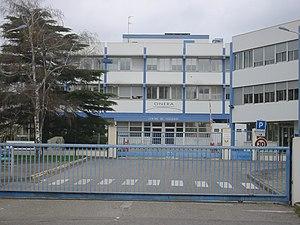
L'Office national d'études et de recherches aérospatiales est le principal centre de recherche français du secteur aéronautique, spatial et défense. Toutes les disciplines et technologies du domaine sont concernées. De nombreux programmes aérospatiaux sont passés par l'ONERA : Ariane, Falcon, Rafale, projets d'Airbus, missiles, hélicoptères, moteurs, radars, etc.